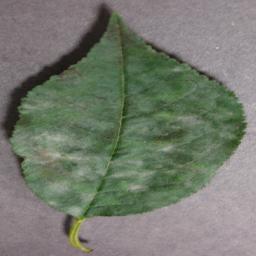
Label: Cherry___Powdery_mildew